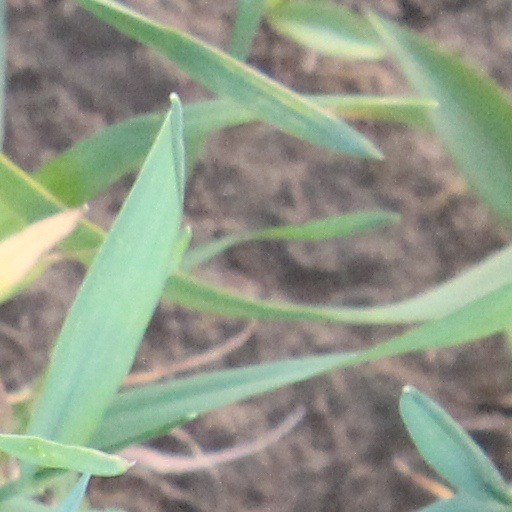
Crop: wheat